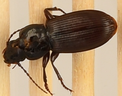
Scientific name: Pterostichus restrictus
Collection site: Rocky Mountains NEON (RMNP), plot RMNP_014